First aerial circumnavigation

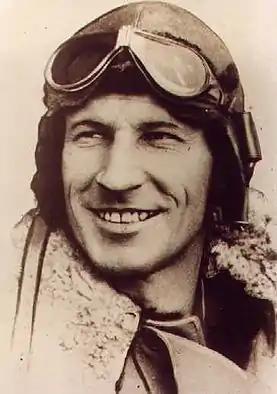
Charles Kingsford Smith

On 3 August 1924, en route from Orkney to Iceland, an oil pump failure forced "Boston" down onto the sea less than halfway to the Faroes. The accompanying "Chicago" flew on to the Faroes where it dropped a note onto the supporting U.S. Navy light cruiser USS "Richmond" about the troubled aircraft. The crew having been rescued unhurt, "Boston", then on tow, capsized and sank shortly before reaching the Faroes. "Chicago" and "New Orleans" had flown on to Hornafjörður, Iceland, the most northerly point of the circumnavigation (65 deg N).